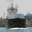
Label: ship